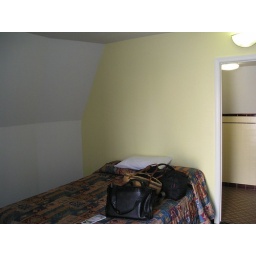
Two beds and a bathroom in our dear little wigwam.